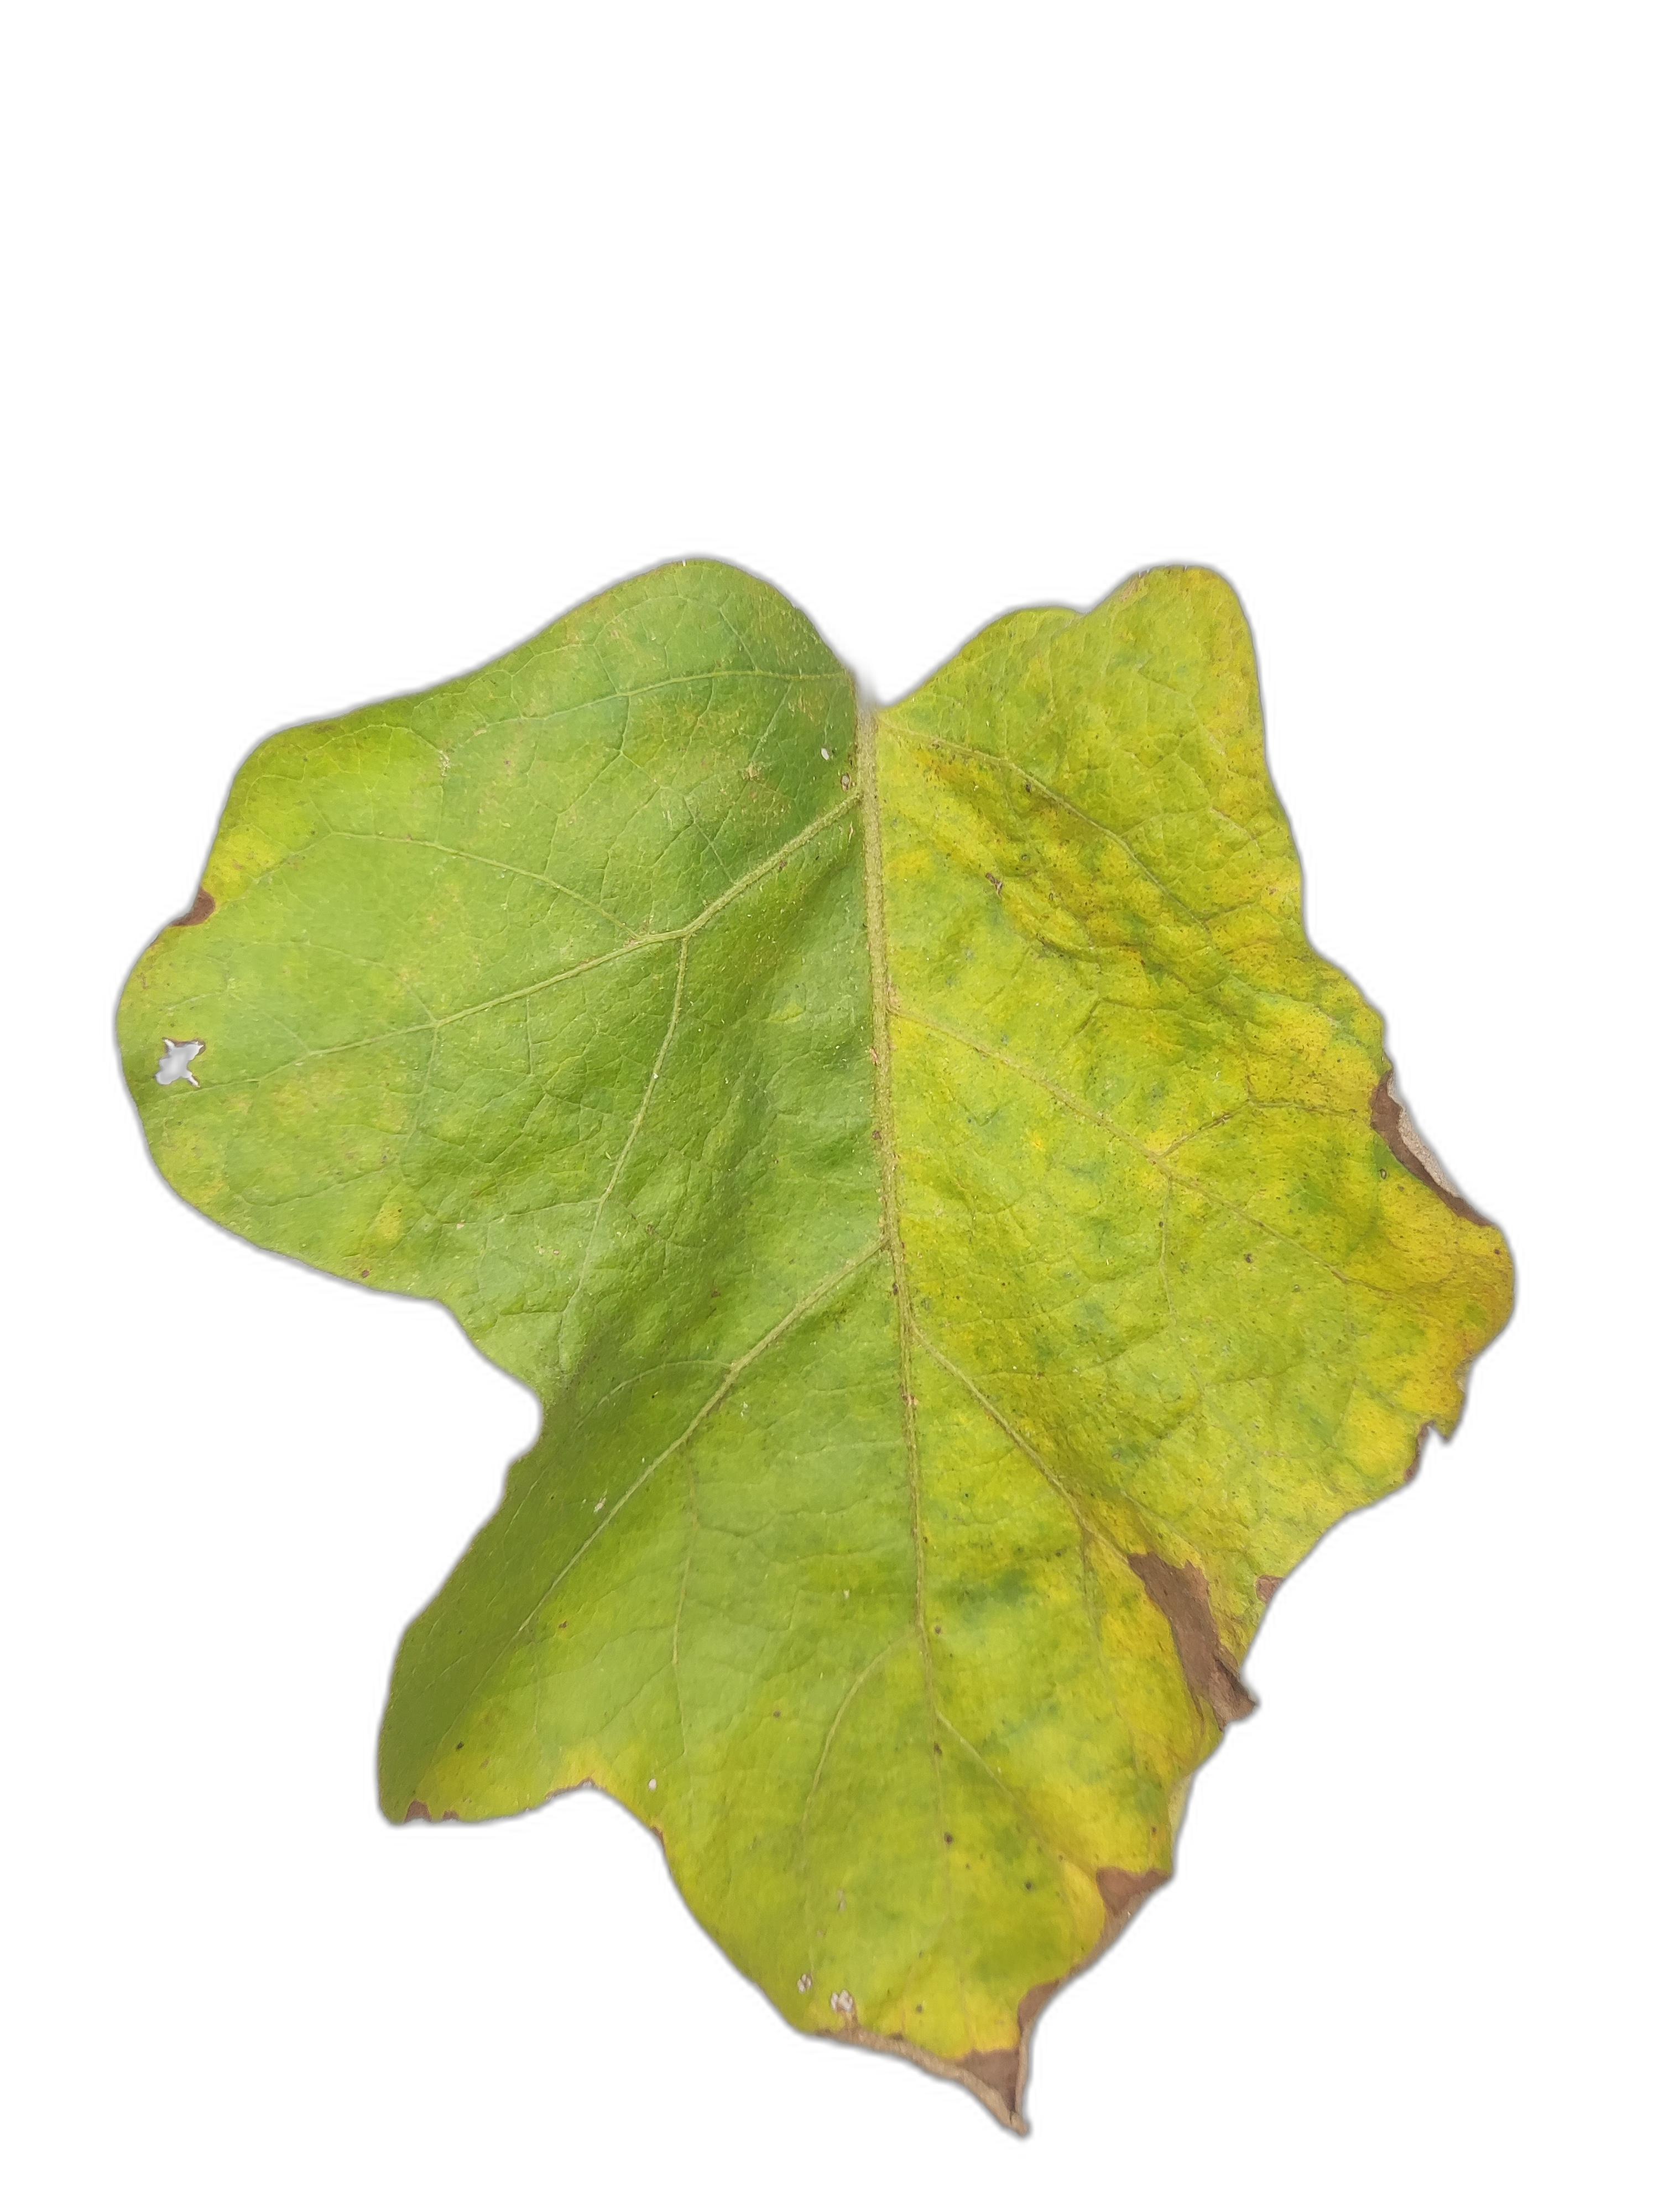
Label: Leaf Spot Disease